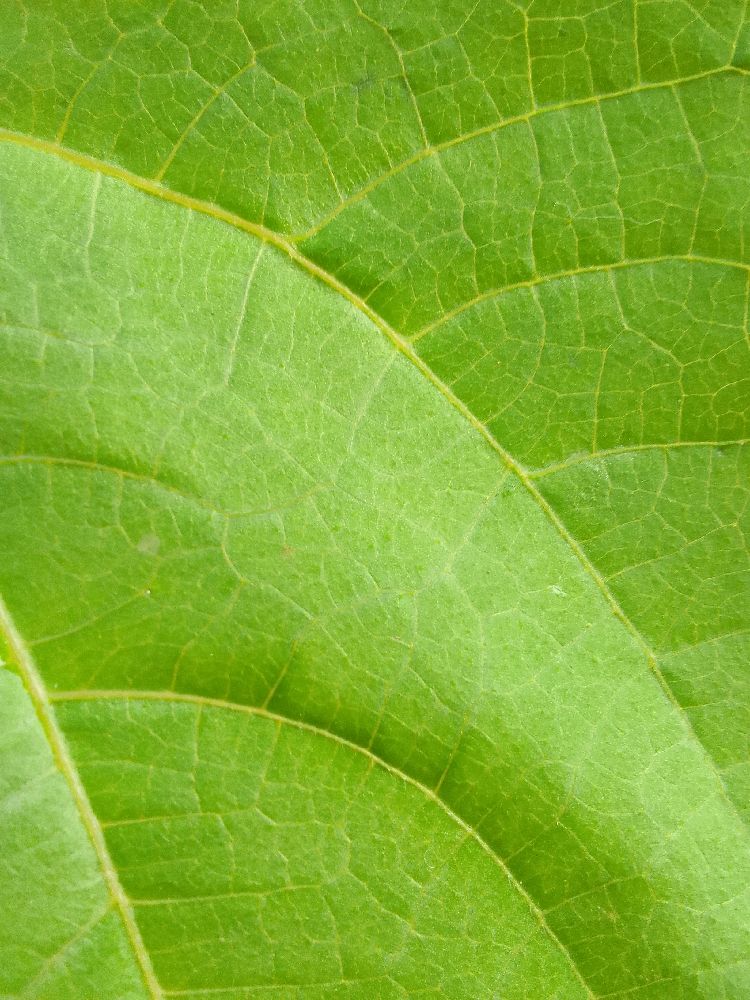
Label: healthy